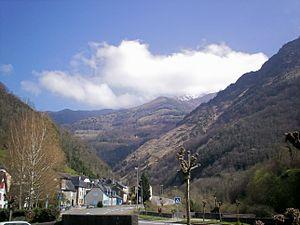
Sarrance est une commune française située dans le département des Pyrénées-Atlantiques, en région Nouvelle-Aquitaine.